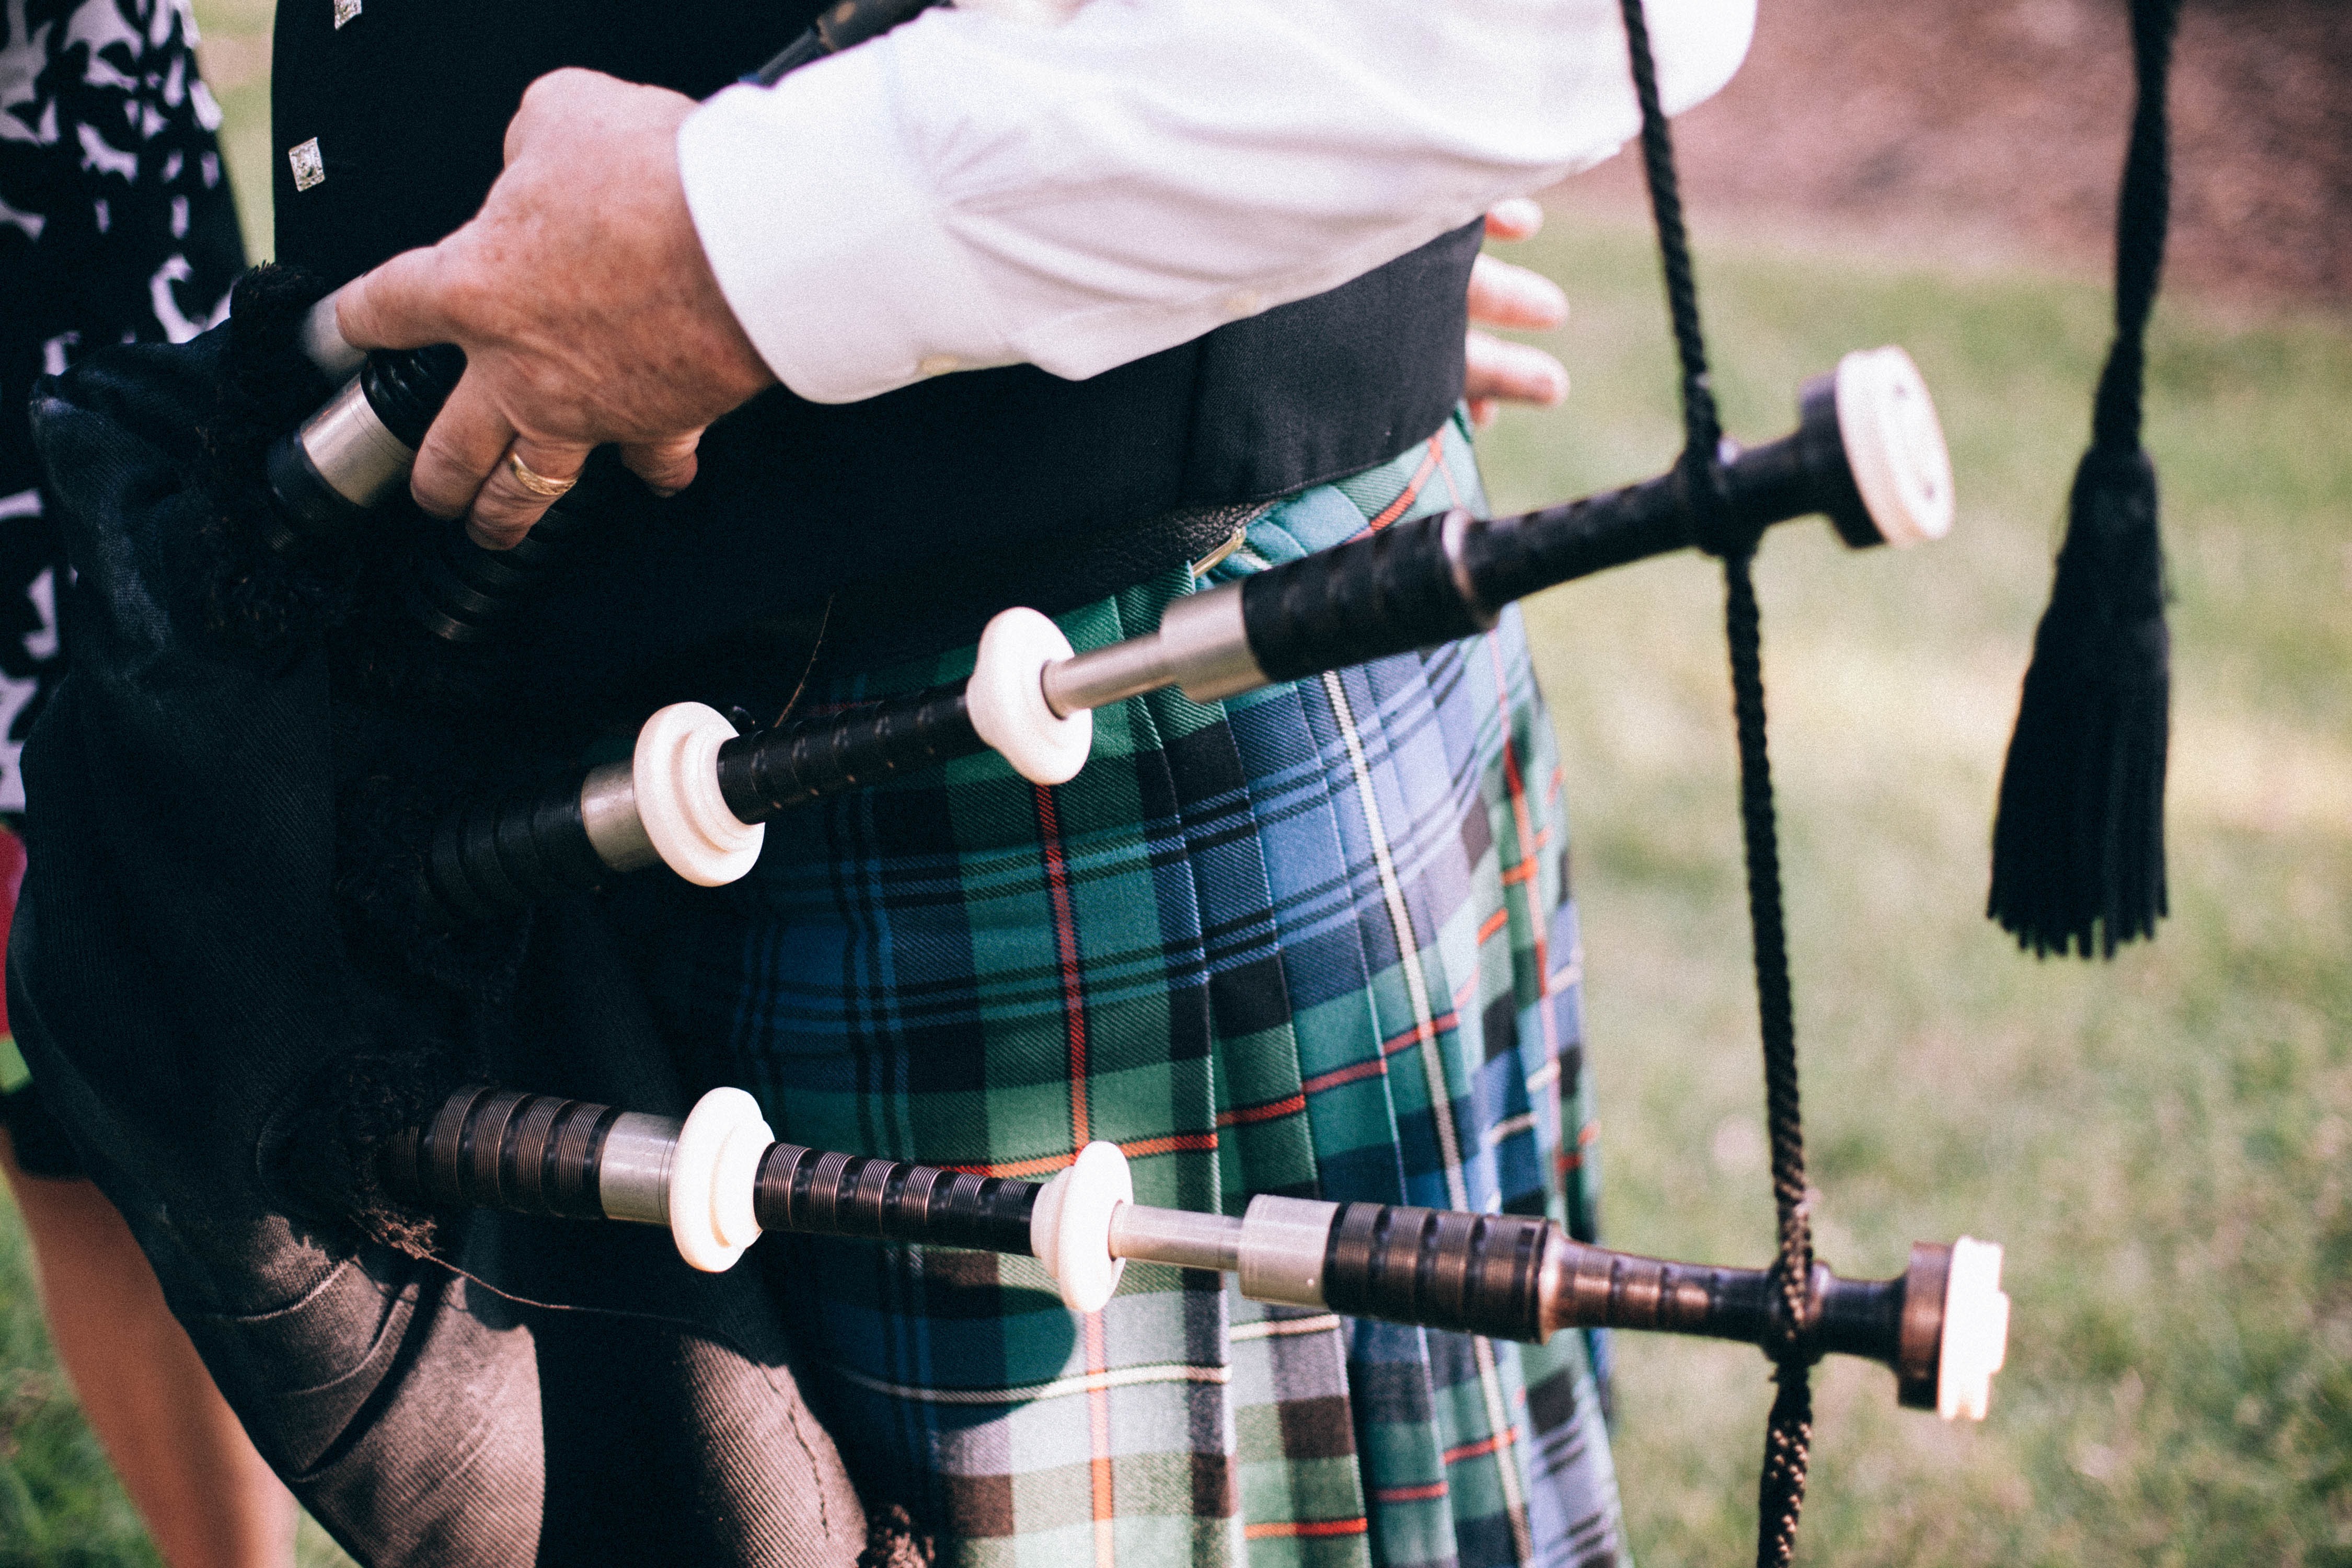
feet, weapon, sports, legs, scottish, scot, scotsman, bagpipe, kilt, jock, weight training, physical fitness, filibeg, philibeg, uilleann pipes